Mariyam Ashfa

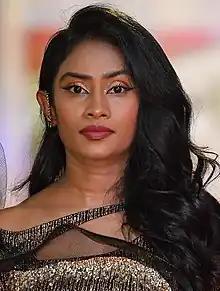
Ashfa attending Olympus reopening ceremony, 2023

Since a very early age, Ashfa participated in Interschool Singing Competition where she received several accolades for the same. She made her career debut with the song "Dhan Dhan Dhan" from the album "Rovvaanulaa" (2006). A duet with Mohamed Abdul Ghanee, the song topped several charts upon release and her talent was recognized by the music composers. Even though "Dhan Dhan Dhan" was released earlier, her first recorded song was "Vindhaa Hithaa Jaanaa", another duet with Ghanee. Soon after, she rendered several songs and became a prominent name in the industry. Ashfa received her first Gaumee Film Award nomination for Best Female Playback Singer with the song "Niuma" from the film "Niuma" (2010). The "pain" and "emotion" in her rendition were praised by the music critics.